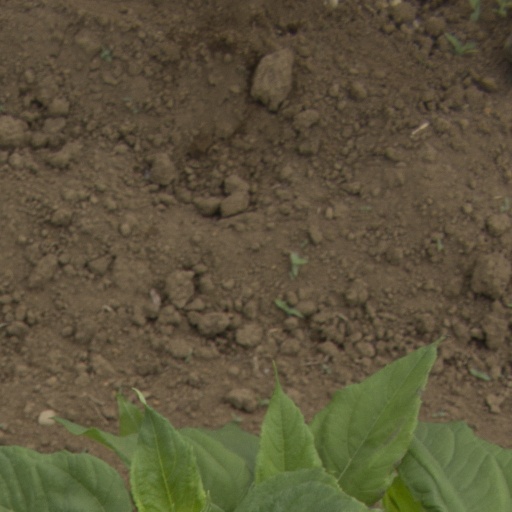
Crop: Jerusalem artichoke